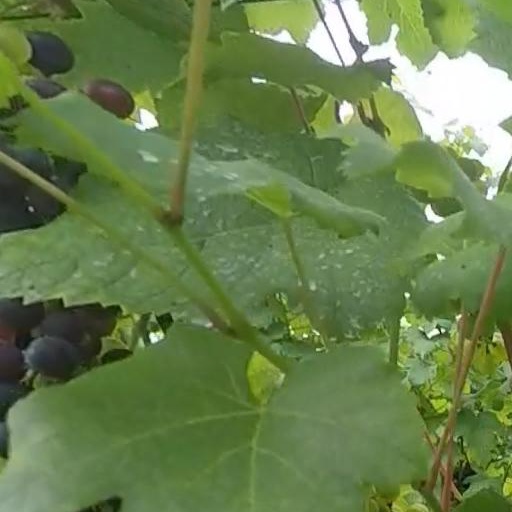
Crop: grape